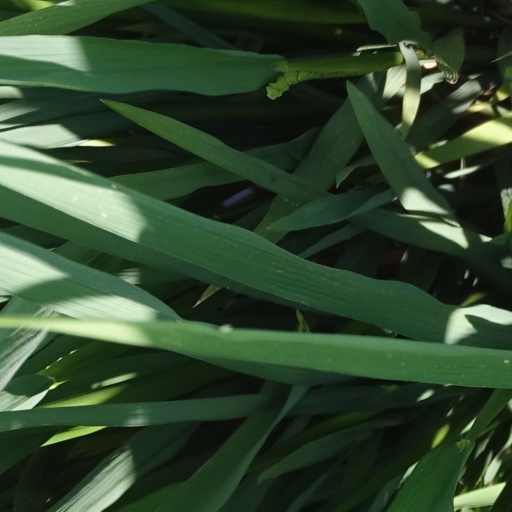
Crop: rice